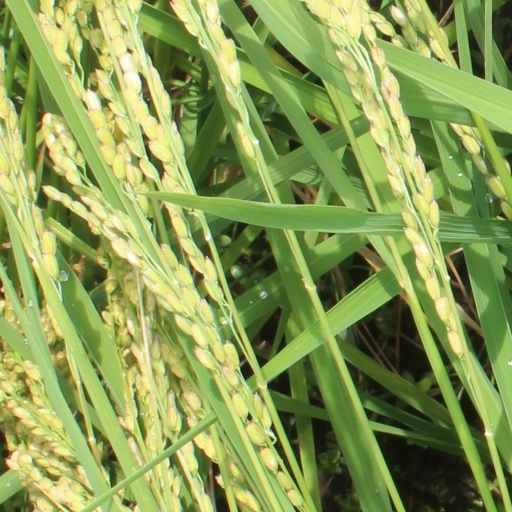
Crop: rice